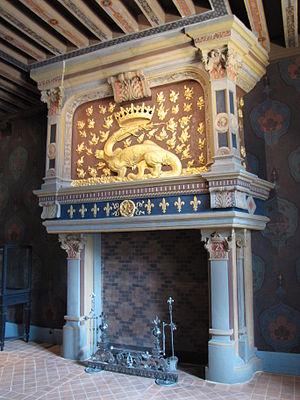
Cheminée et chenet, Château de Blois, Loir-et-Cher, Centre, France.